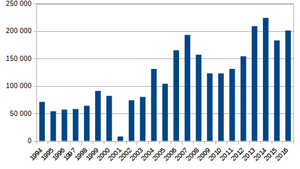
Une phase de la guerre d'Afghanistan de l'histoire contemporaine oppose à partir d’octobre et novembre 2001, les États-Unis, avec la contribution militaire de l'Alliance du Nord et d'autres nations occidentales, au régime taliban. Cette guerre s'inscrit dans la « guerre contre le terrorisme » déclarée par l'administration Bush à la suite des attentats du 11 septembre 2001 à New York et Washington. Le but de l'invasion selon les États-Unis et leurs alliés était de capturer Oussama ben Laden, détruire l'organisation Al-Qaïda qui possédait des bases dans le pays avec la bénédiction des talibans, et renverser ces derniers.